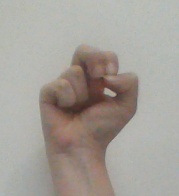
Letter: gaaf